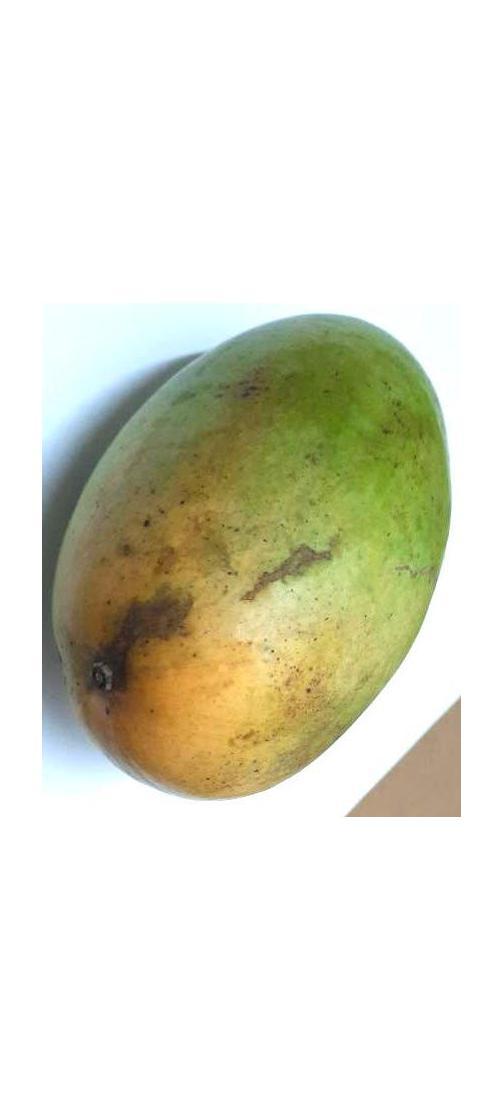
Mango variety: Rupali